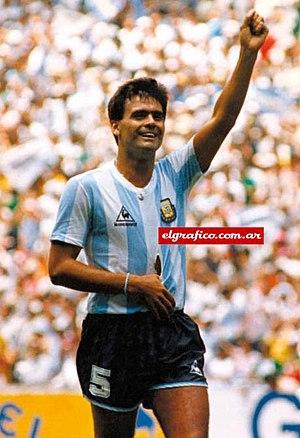
José Luis Brown, surnommé El Tata, est un joueur de football argentin, devenu entraîneur.